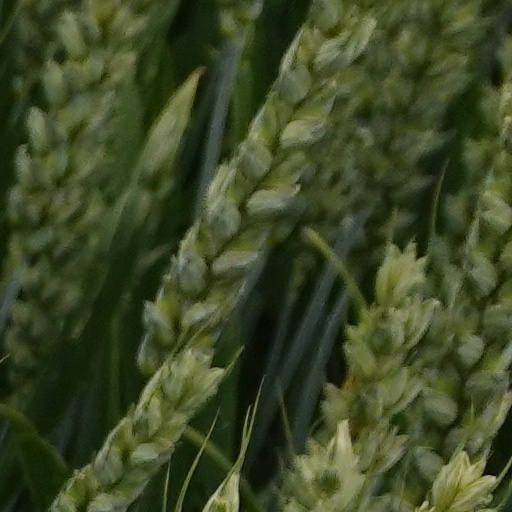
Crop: wheat